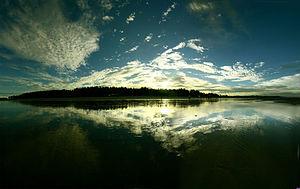
Cox's Bazar, est une ville, port de pêche et capitale du district du même nom dans l'extrême sud-est du Bangladesh. Elle est connue pour sa plage de 120 km, une des plus longues au monde. Située à 150 km au sud de Chittagong, elle est également connue sous le nom de Panowa, son ancien nom étant Palongkee. Son nom actuel vient du capitaine Cox, un officier de la British Army du XVIIᵉ siècle servant dans ce qui était alors l'Inde britannique.